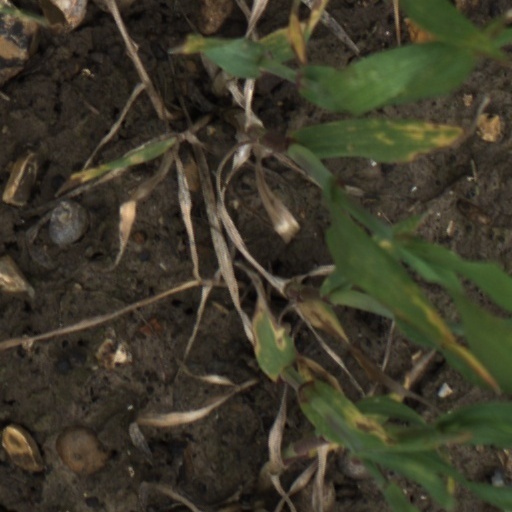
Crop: wheat